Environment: real
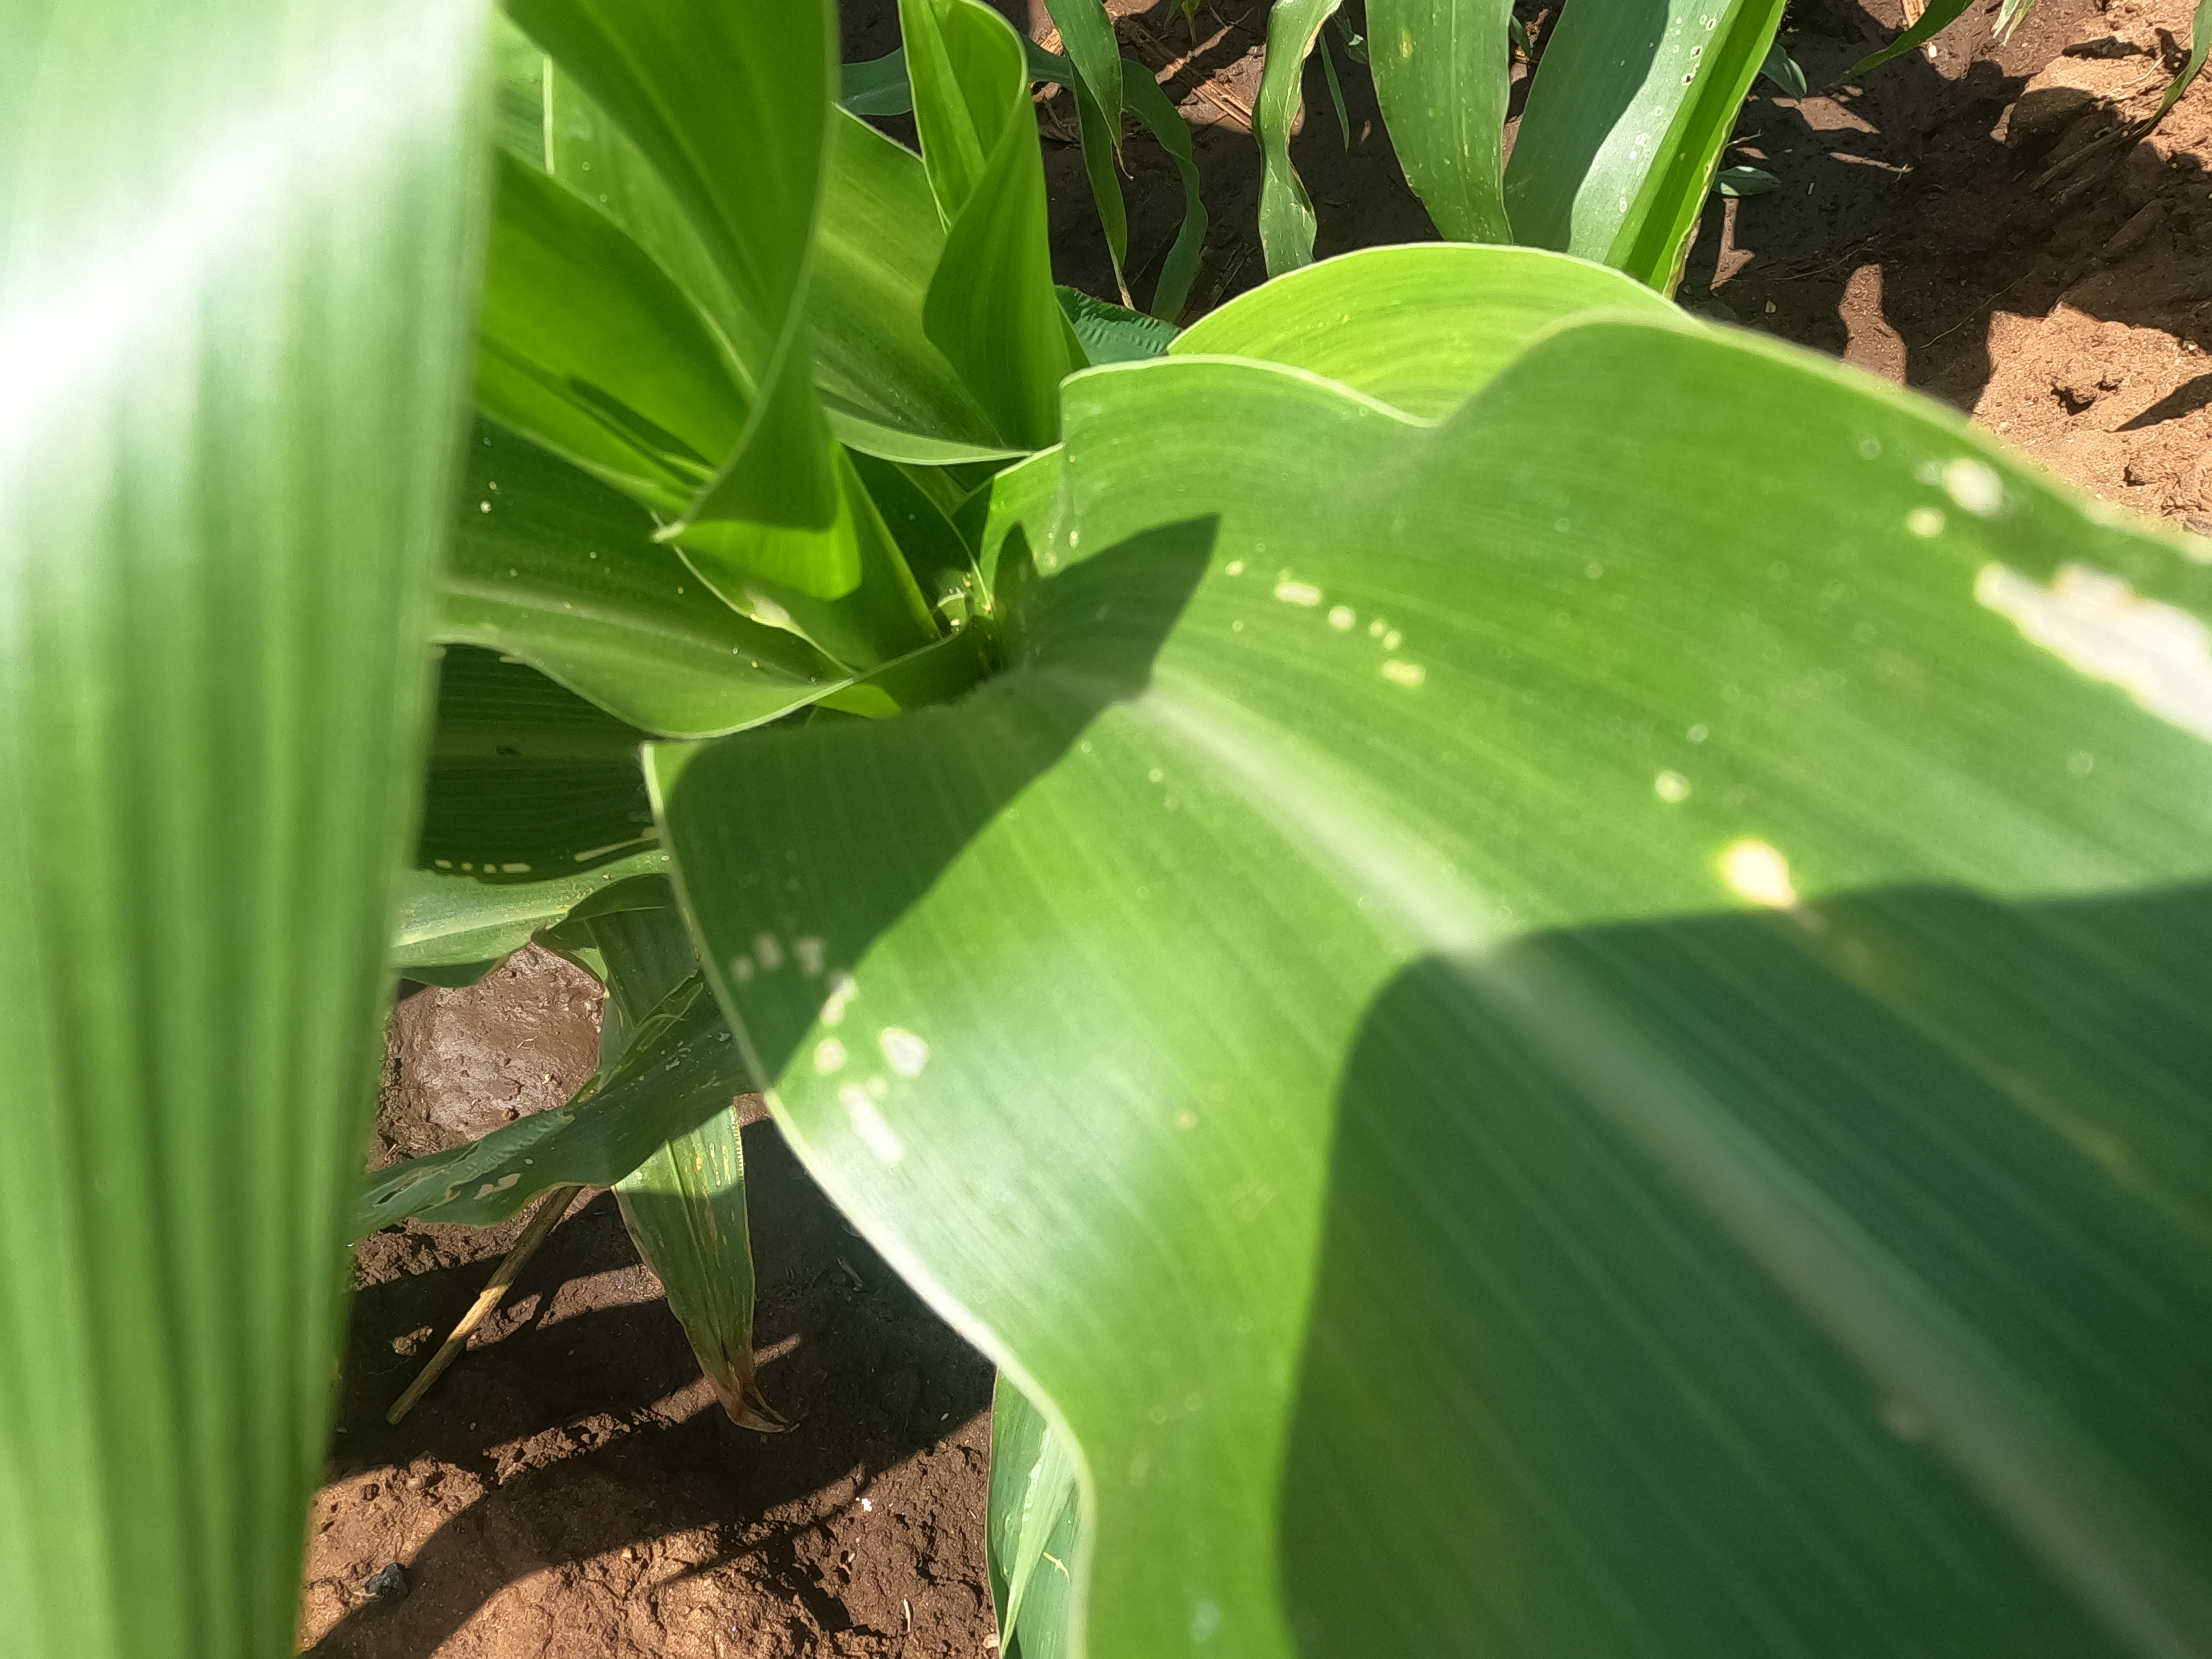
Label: fall_armyworm